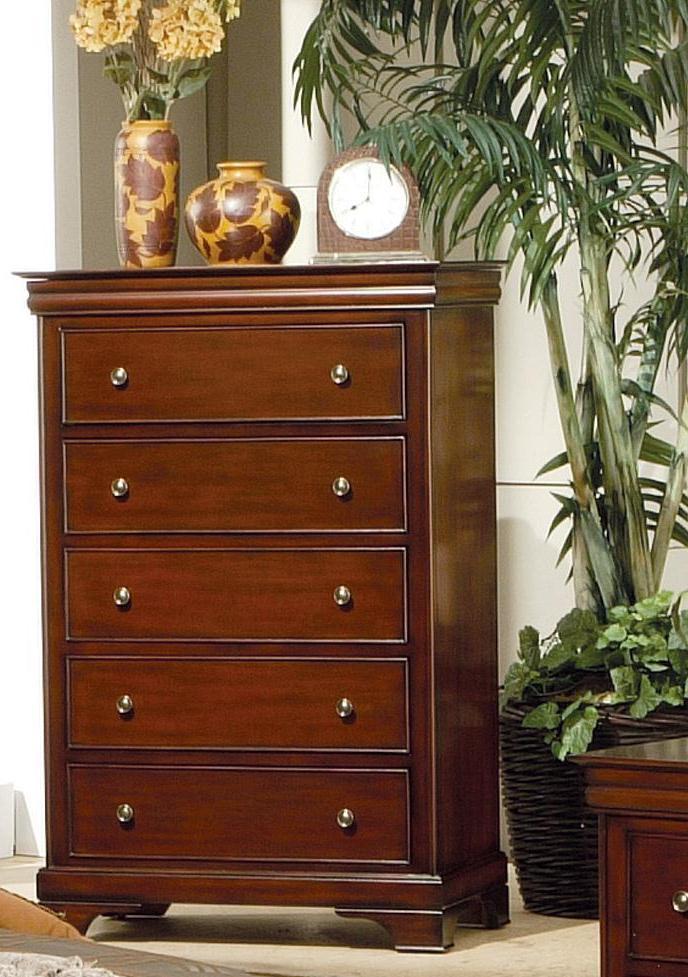
Category: Dressers & Chests
Style: Traditional